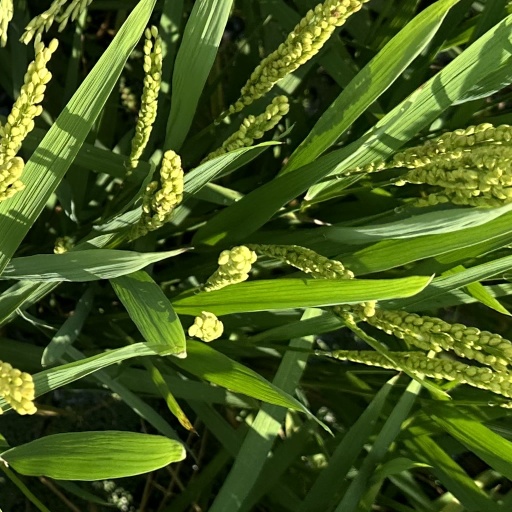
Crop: rice